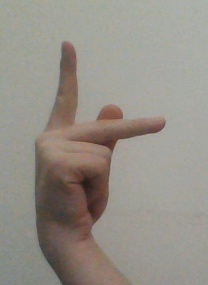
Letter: dha